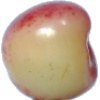
Label: Cherry Rainier 1